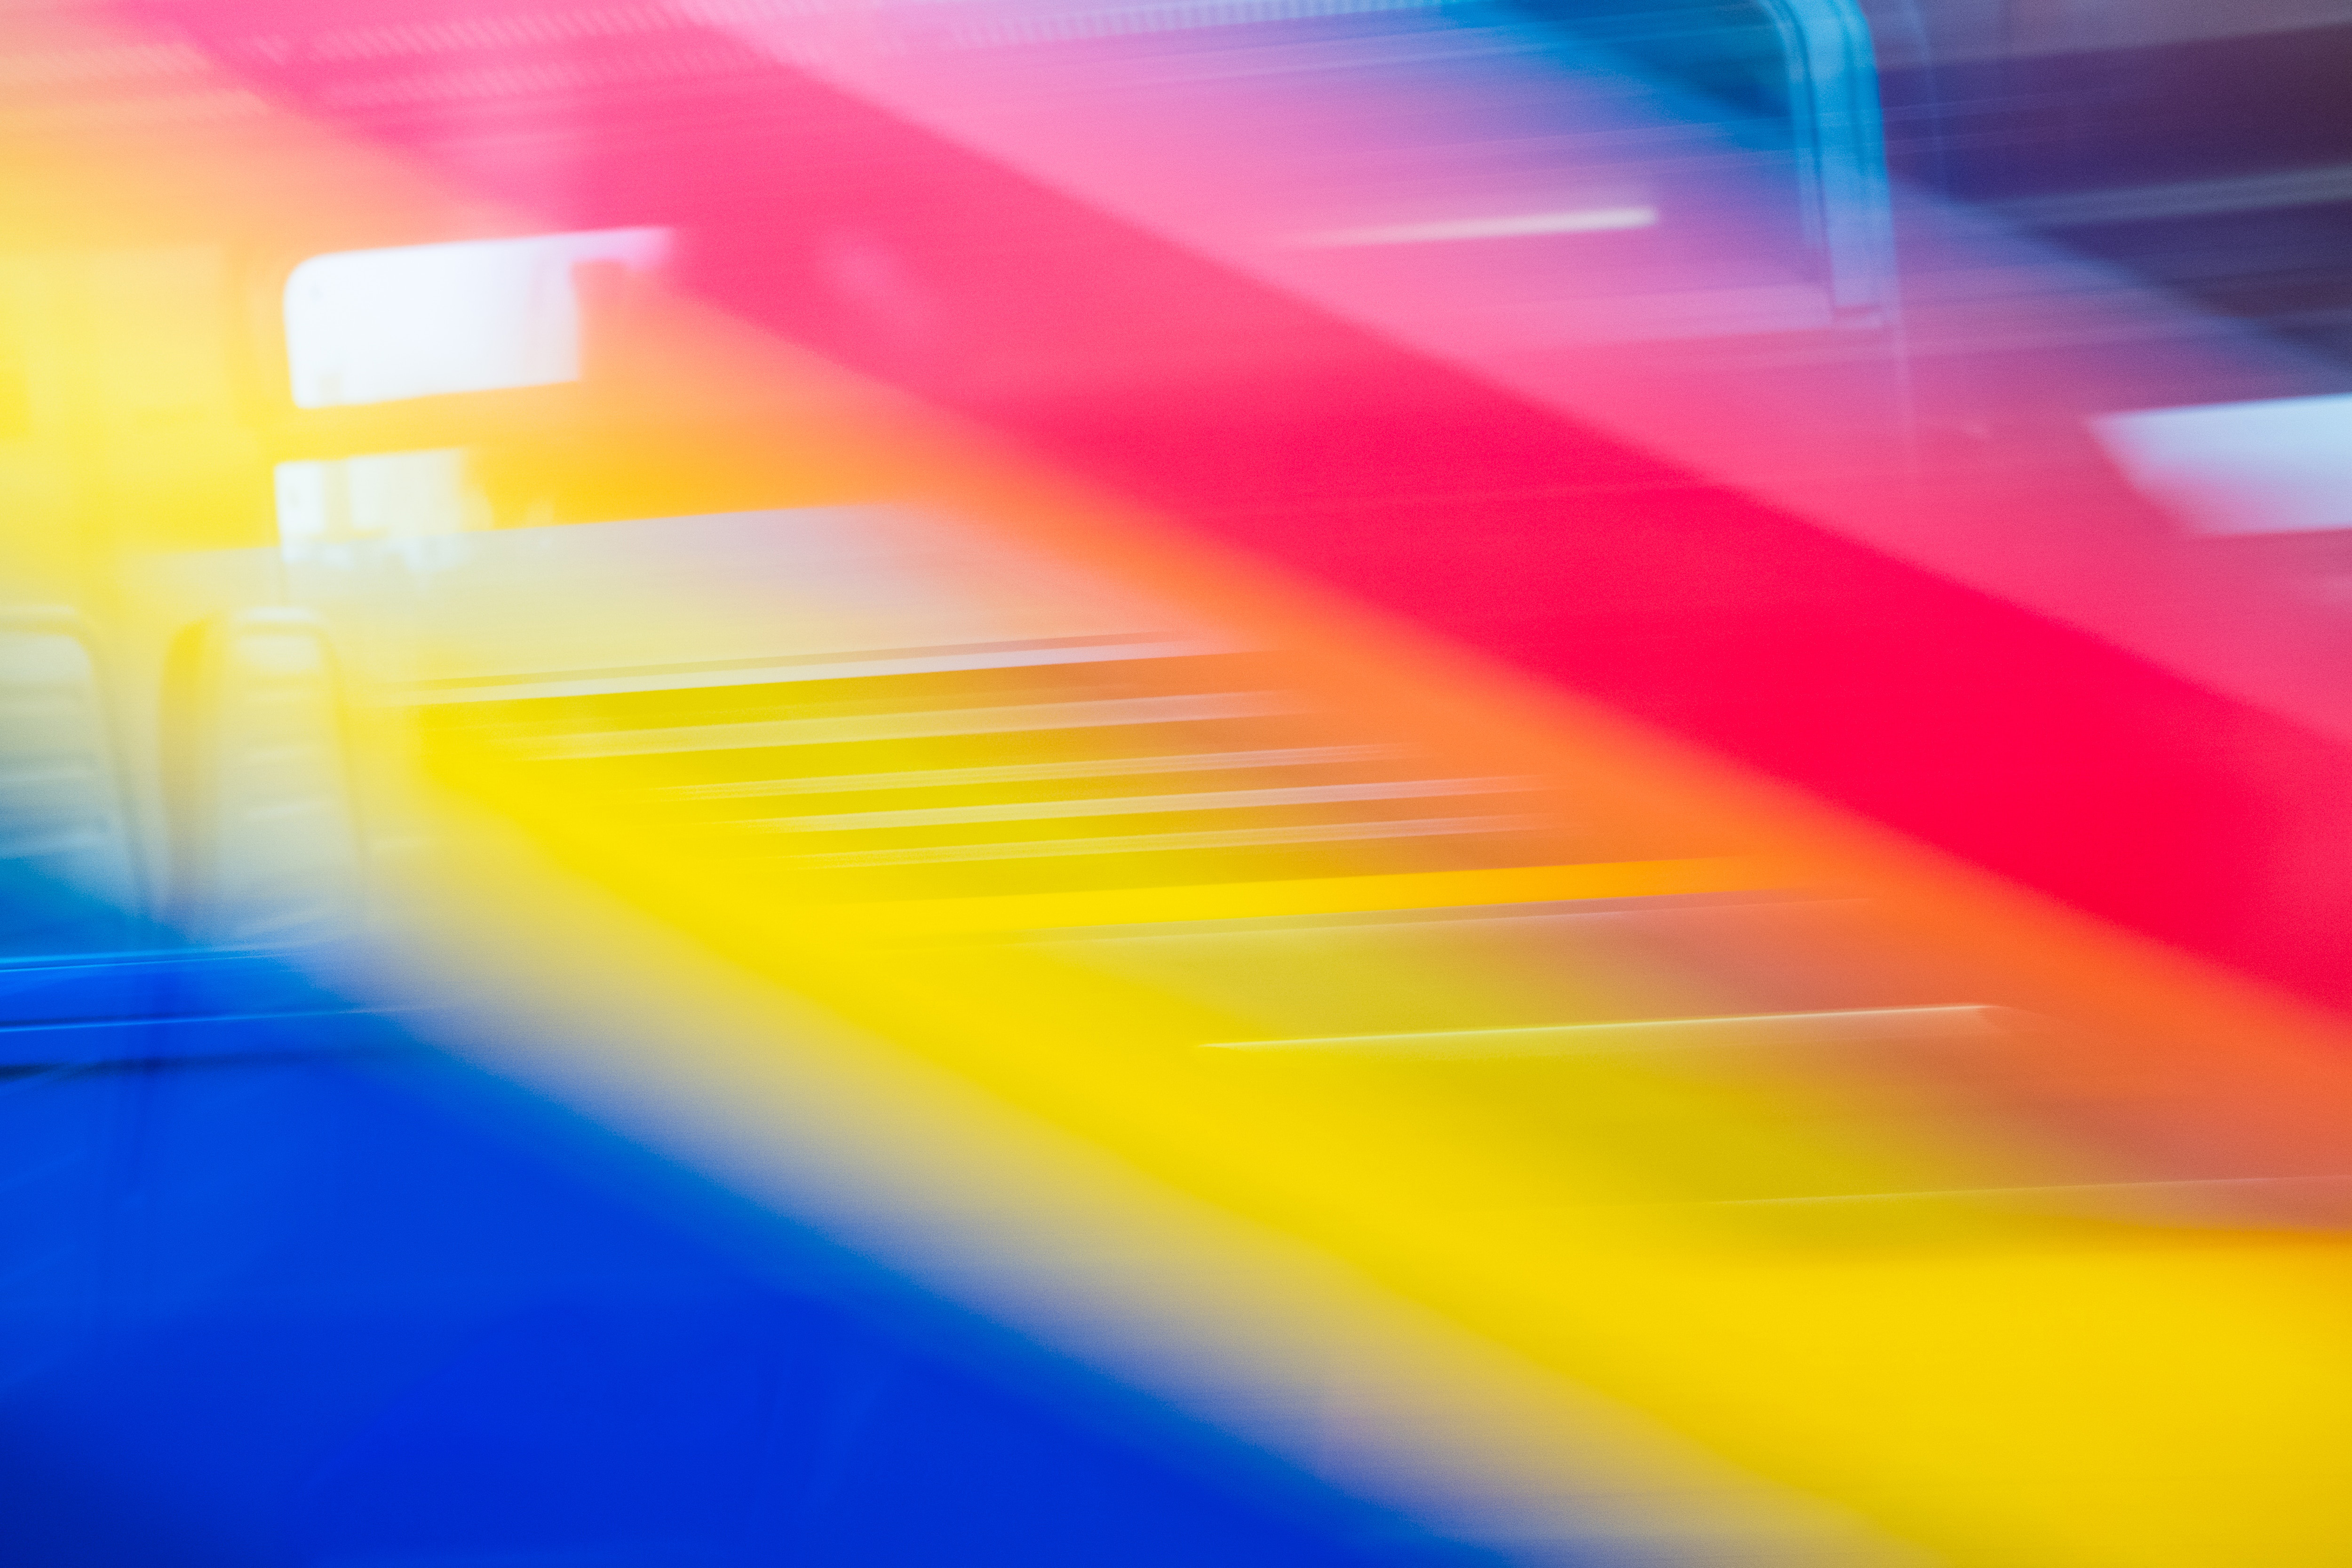
blue, green, red, orange, yellow, light, purple, Colorfulness, line, pink, violet, magenta, azure, sky, electric blue, design, Material property, architecture, graphics, Tints and shades, pattern, graphic design